Stolen Life (1939 film)

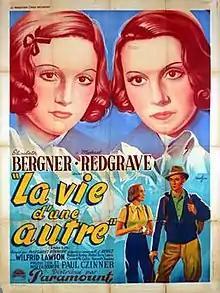
French release poster

Stolen Life is a 1939 British drama film directed by Paul Czinner and starring Michael Redgrave, Elisabeth Bergner and Wilfrid Lawson.